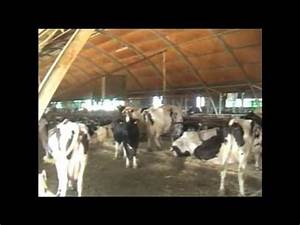
Label: cow